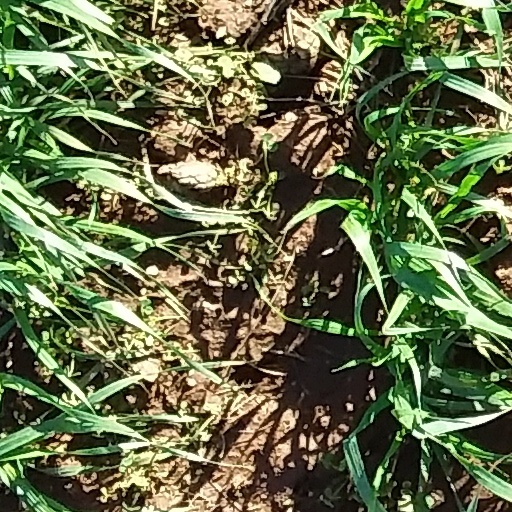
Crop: wheat